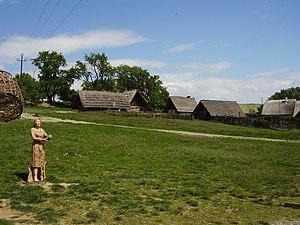
Modrá est une commune du district d'Uherské Hradiště, dans la région de Zlín, en République tchèque. Sa population s'élevait à 732 habitants en 2018.